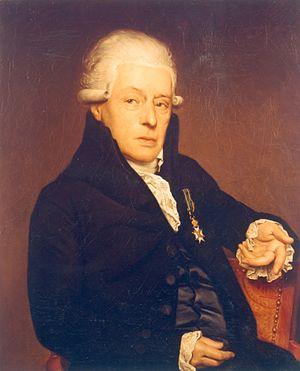
Rhijnvis Feith, poète néerlandais, né à Zwolle.
Juliana Cornelia, baronne de Lannoy, née à Bréda le 20 décembre 1738 et décédée à Mont-Sainte-Gertrude le 18 février 1782, est une poétesse et dramaturge néerlandaise.